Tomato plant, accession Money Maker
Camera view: vertical (180 deg); turntable rotation: 90 degrees
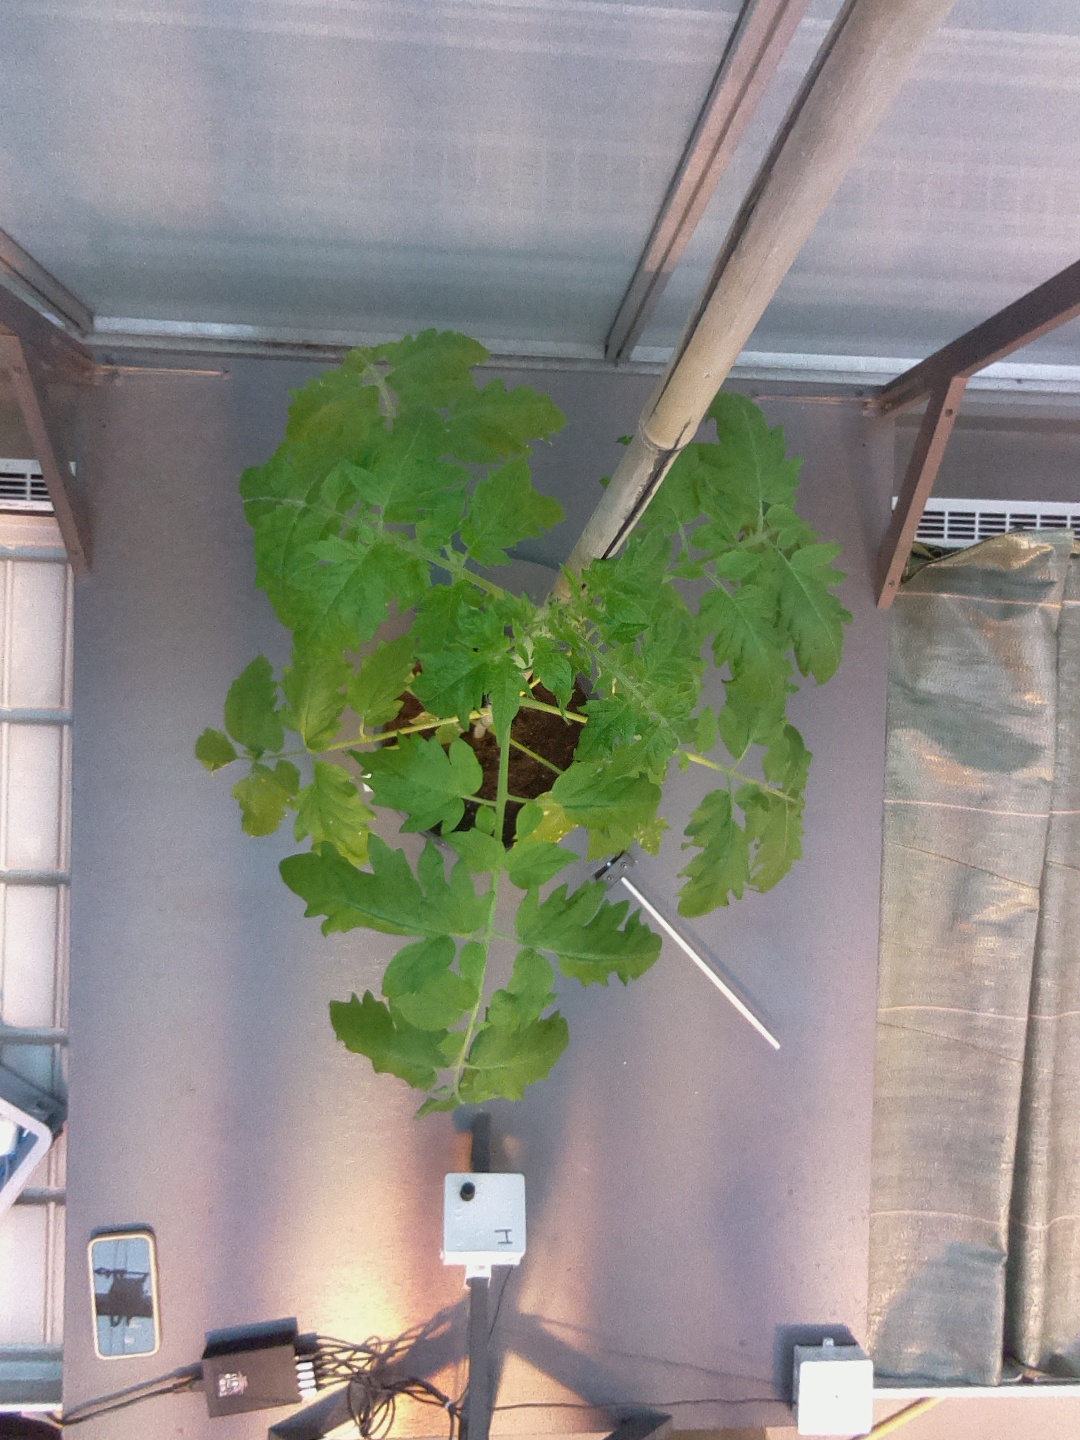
BBCH growth stage 15: 10 of true leaves visible